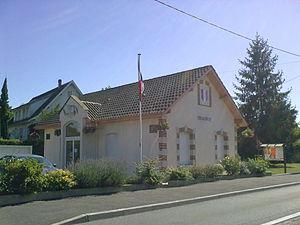
Sallespisse le 18 juillet 2010, France.
Sallespisse est une commune française située dans le département des Pyrénées-Atlantiques, en région Nouvelle-Aquitaine.